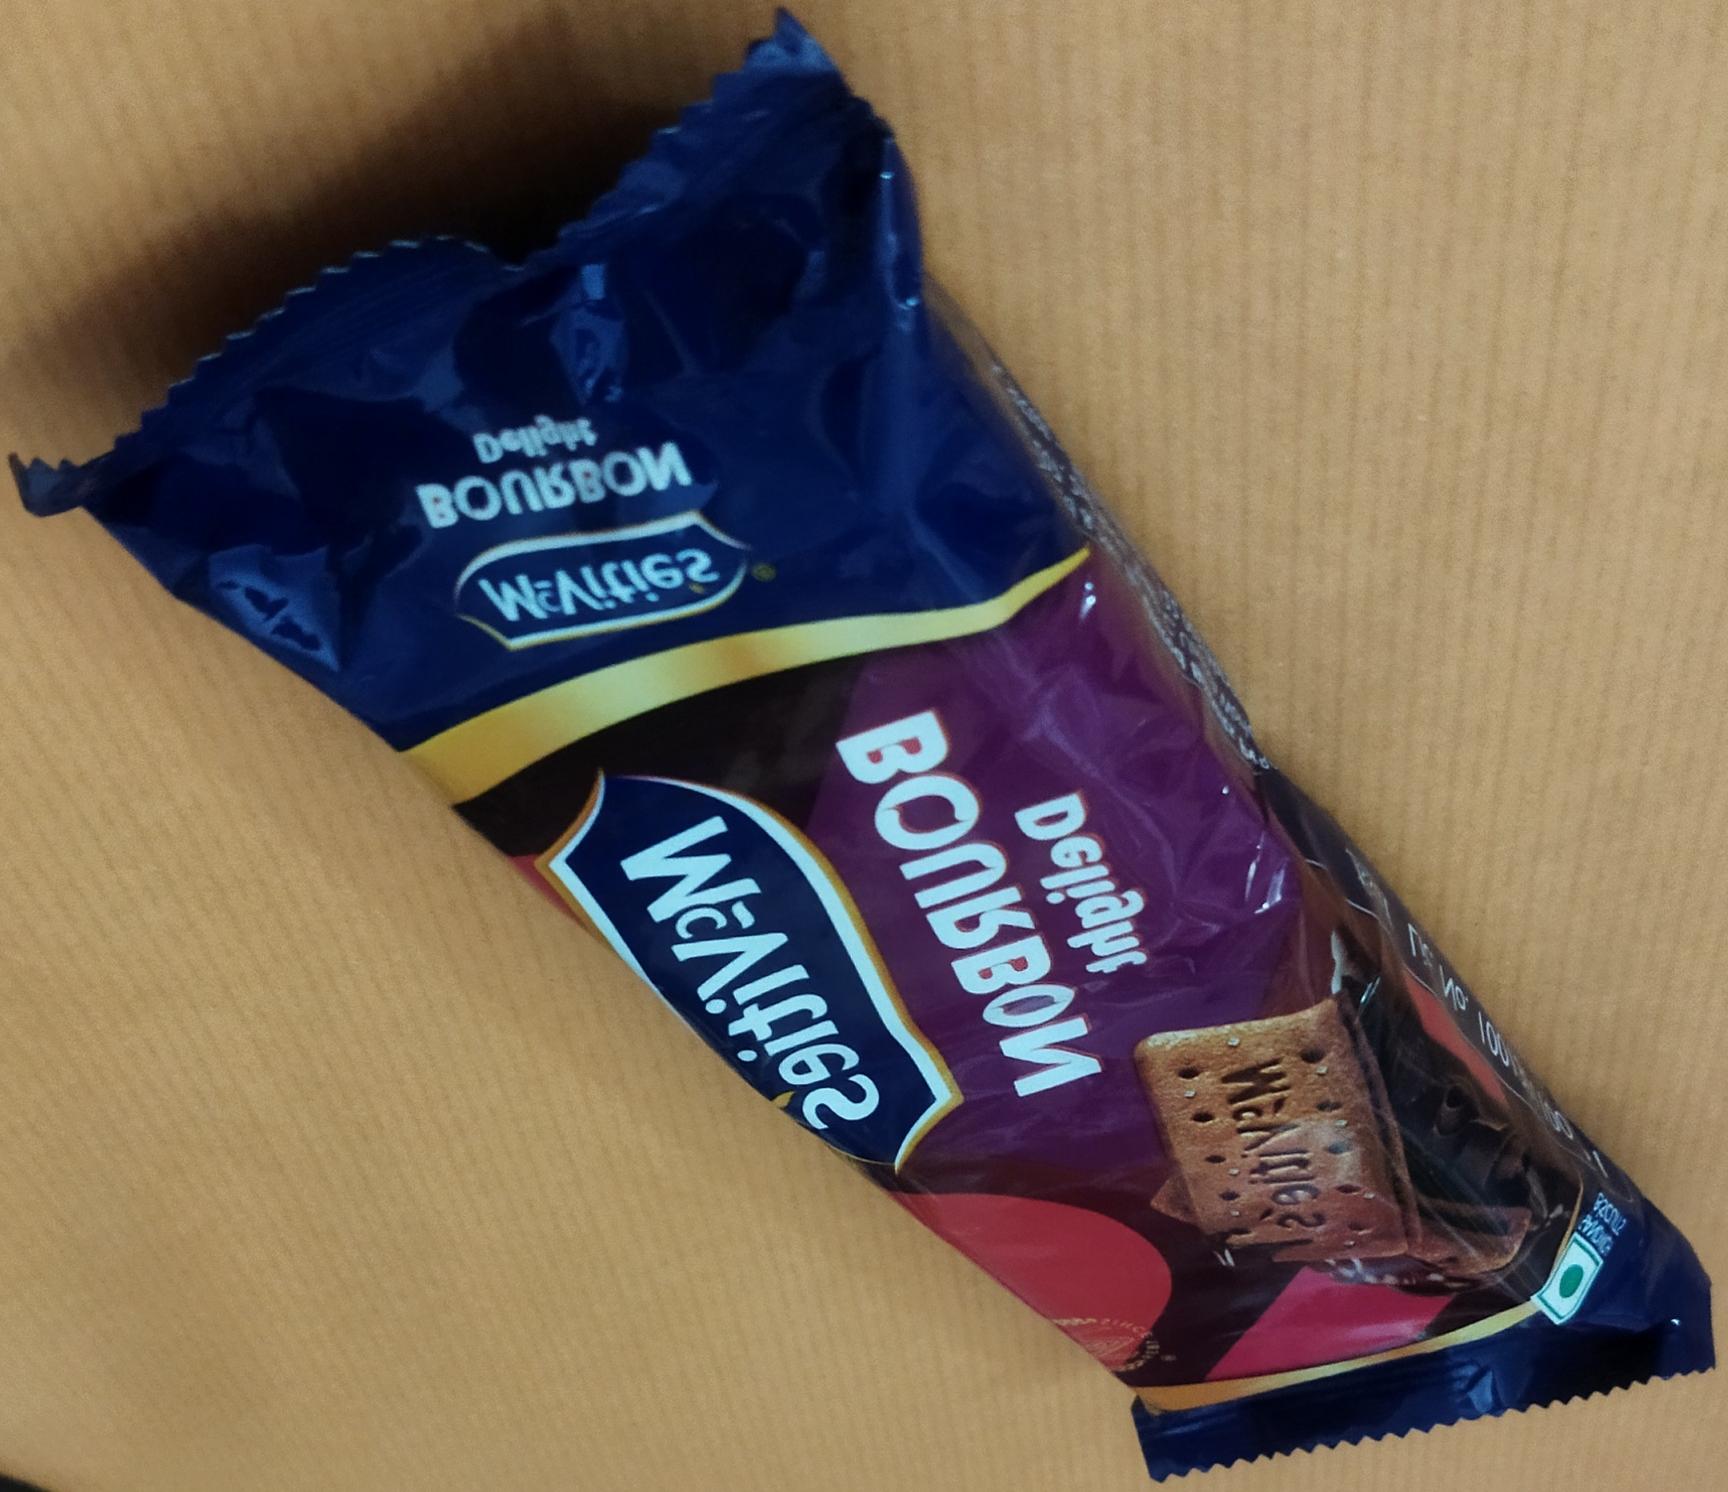
Label: plastics